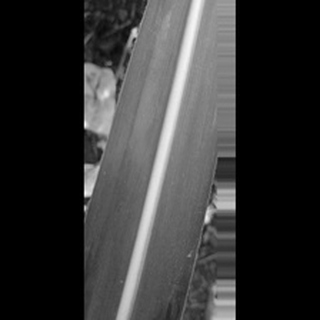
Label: healthy_sugarcane